Catalina Swimwear Building

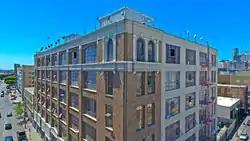
The Catalina Swimwear Building

The Catalina Swimwear Building is a six-story, industrial building located in Downtown Los Angeles. The building was designed in 1923 by architect William Douglas Lee and is Lee's first major commission as an independent architect in Los Angeles. The façade has Neoclassical features and articulation that reflect early twentieth-century architecture, more formal than typical for a building intended for manufacturing purposes. The Catalina Swimwear Building is located on the southwest corner of San Pedro and Winston Streets. The building is of reinforced concrete construction, and the upper façade is sheathed in a Flemish bond brick pattern. Its construction is documented by city of Los Angeles Building Permit #38140, issued for a six-story building with a concrete frame on the southwest corner of San Pedro and Winston Streets.